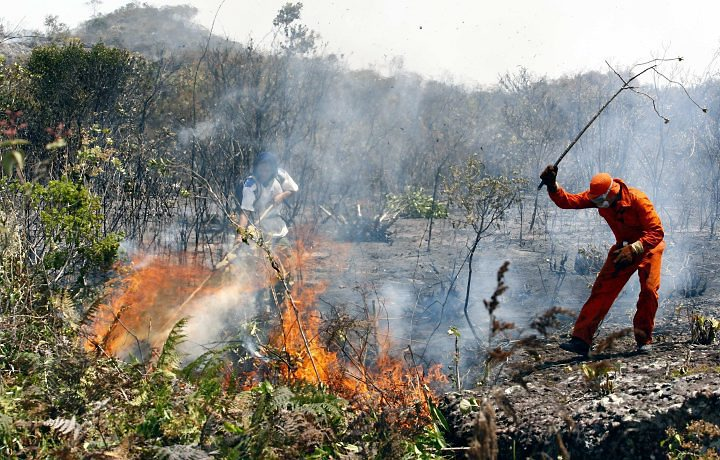
Fire: yes
Smoke: yes